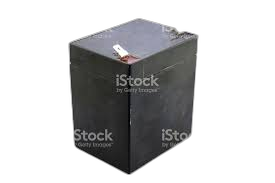
Waste category: battery